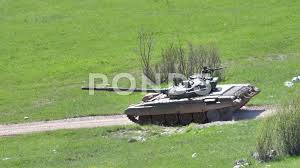
Label: T-72